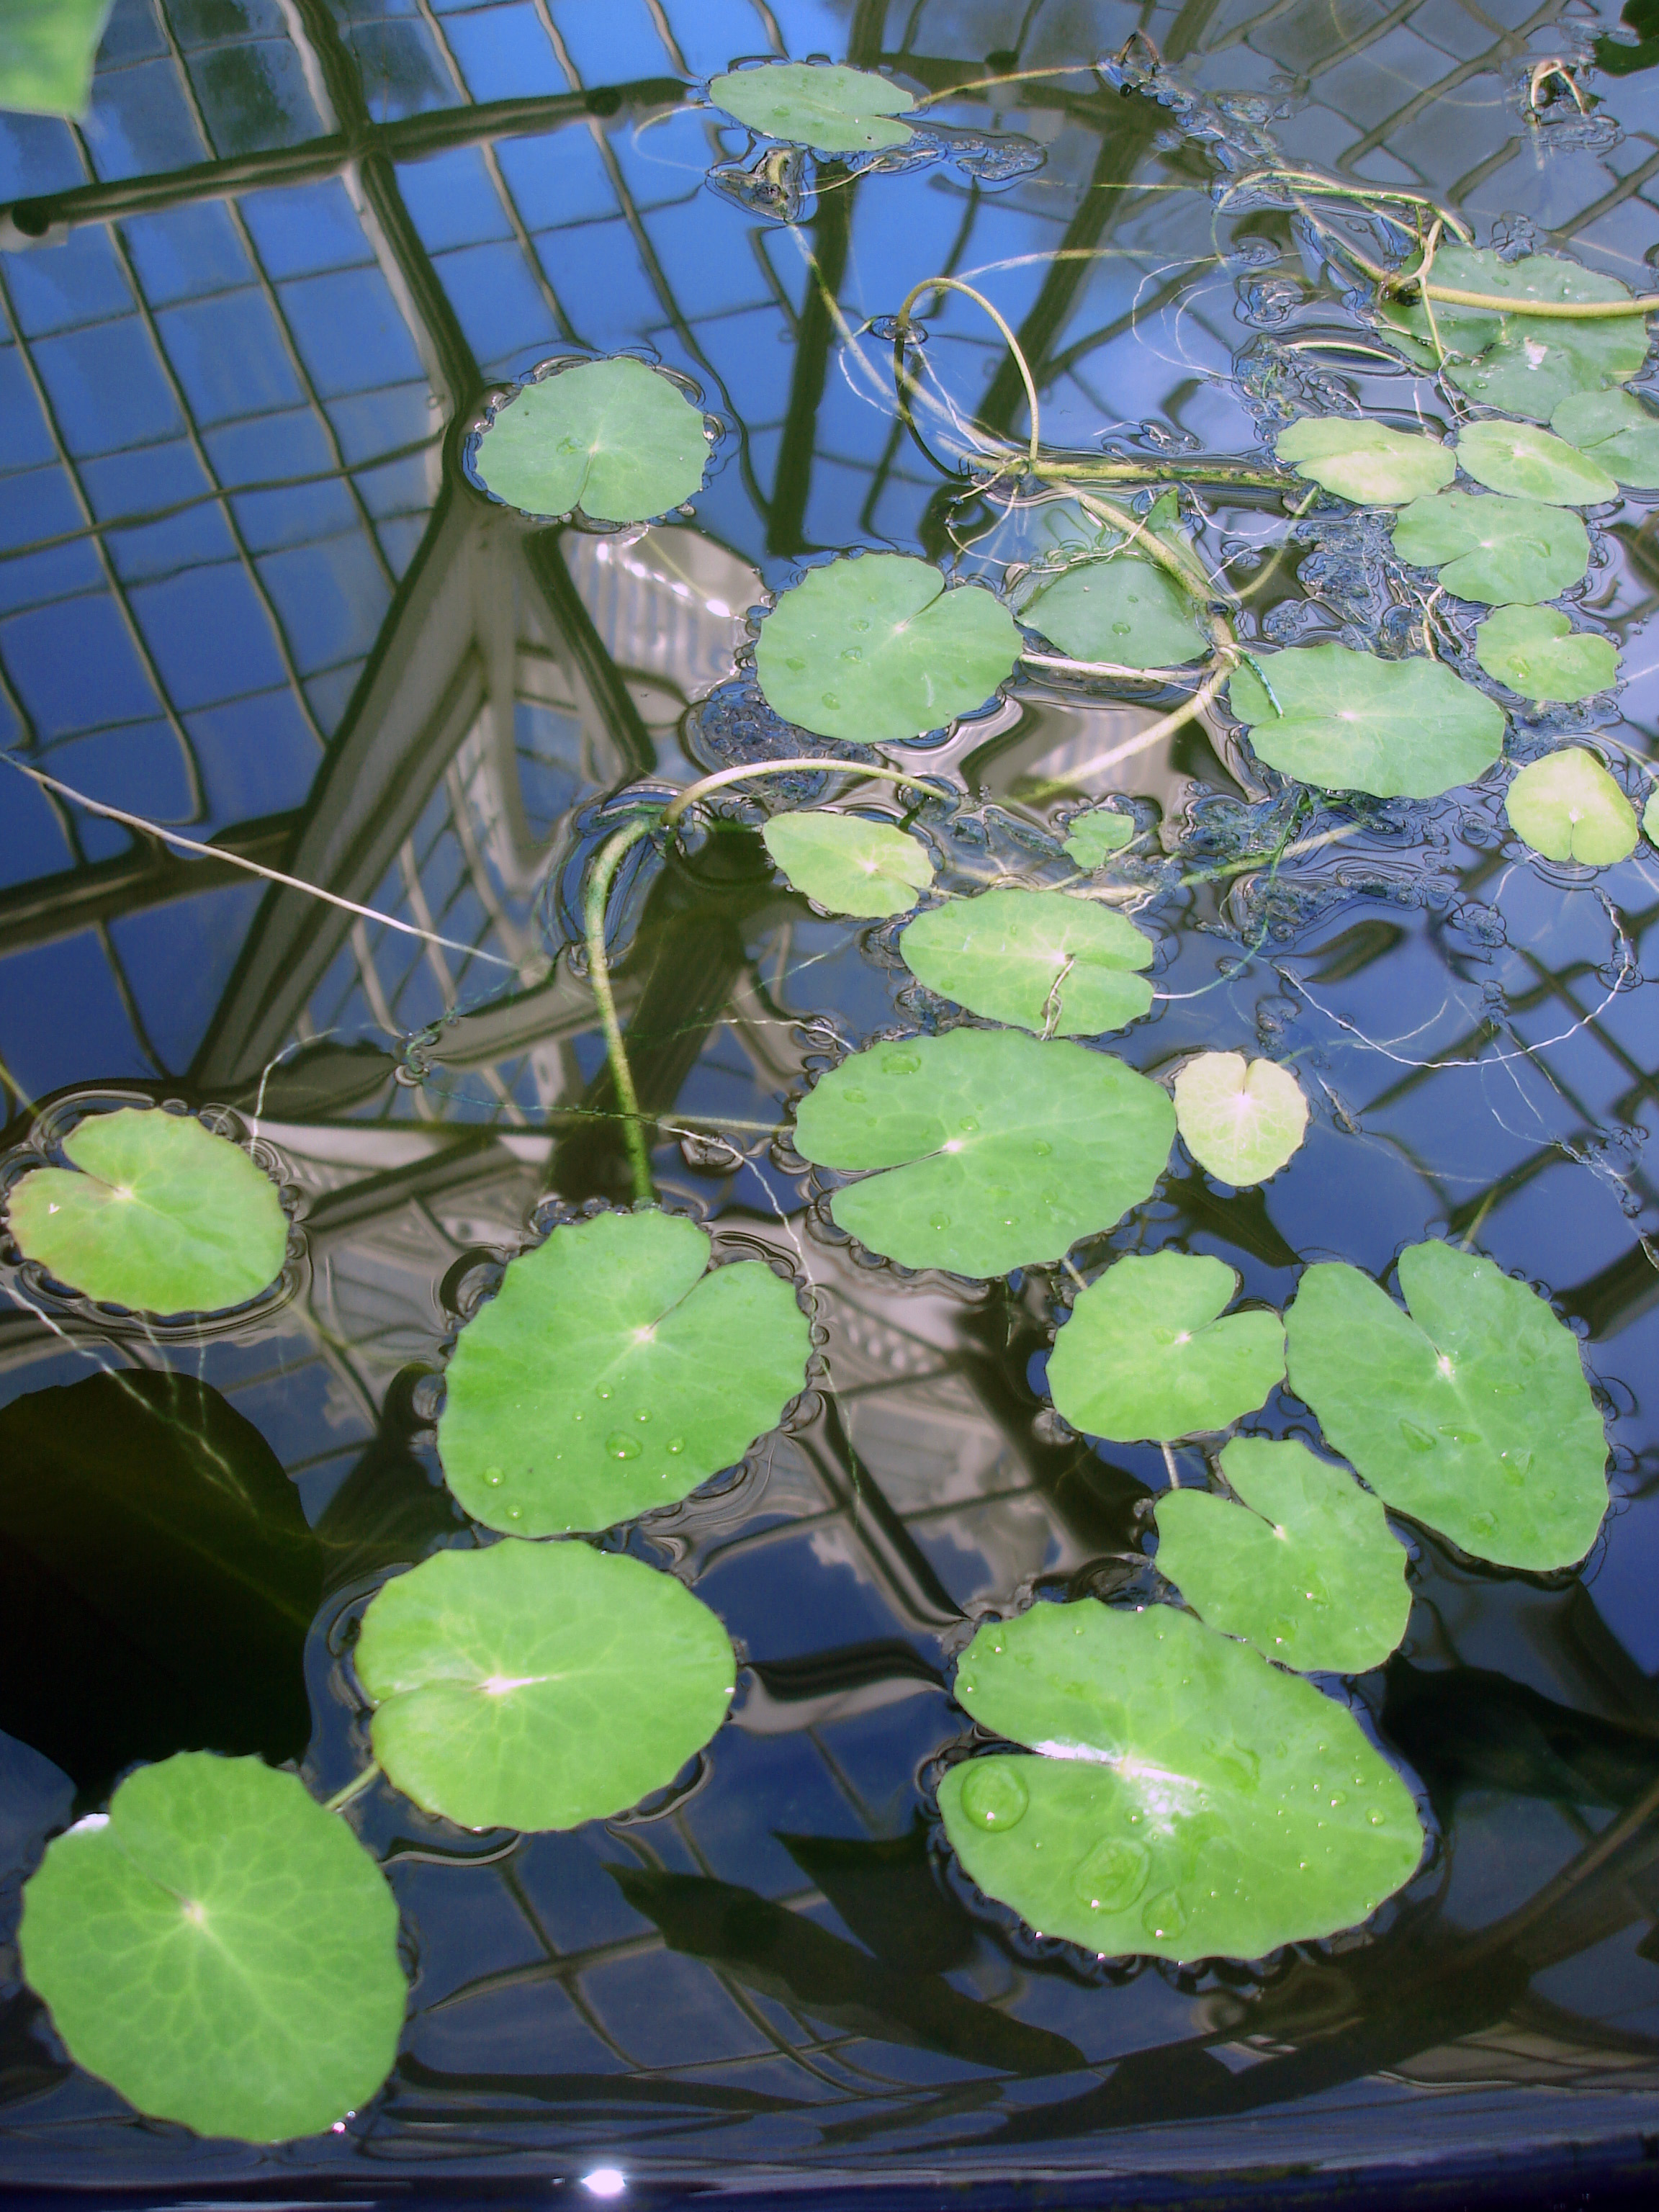
water, plant, leaf, flower, pond, green, biology, botany, float, aquatic plant, flora, conservatory, waterlillies, conservatoryofflowers, flowering plant, annual plant, land plant